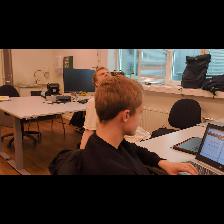
Label: Human